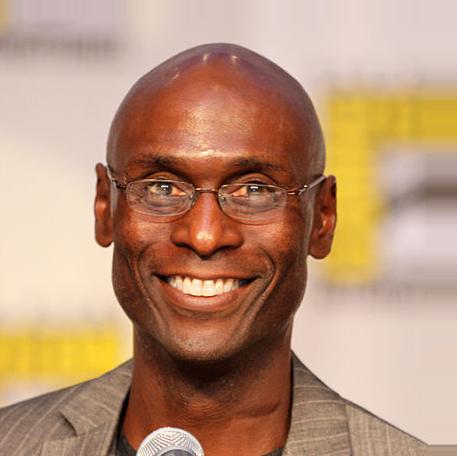
Age: 46